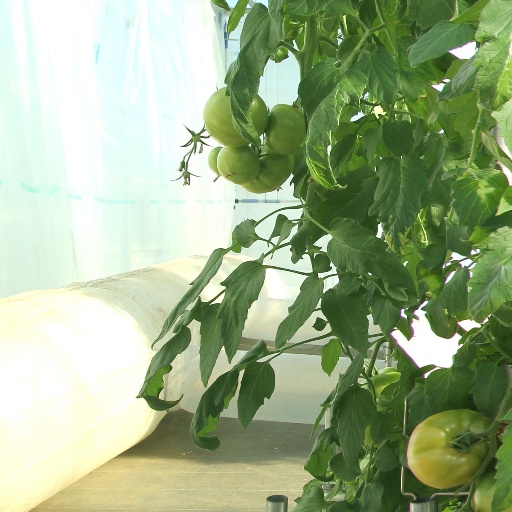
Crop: tomato